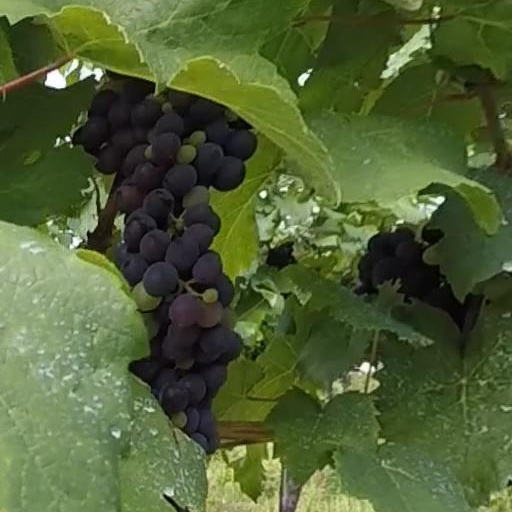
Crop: grape